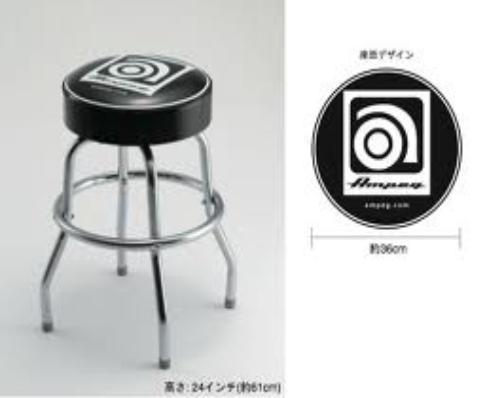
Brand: Ampeg
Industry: Others